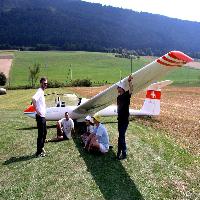
Weather: sun or clear